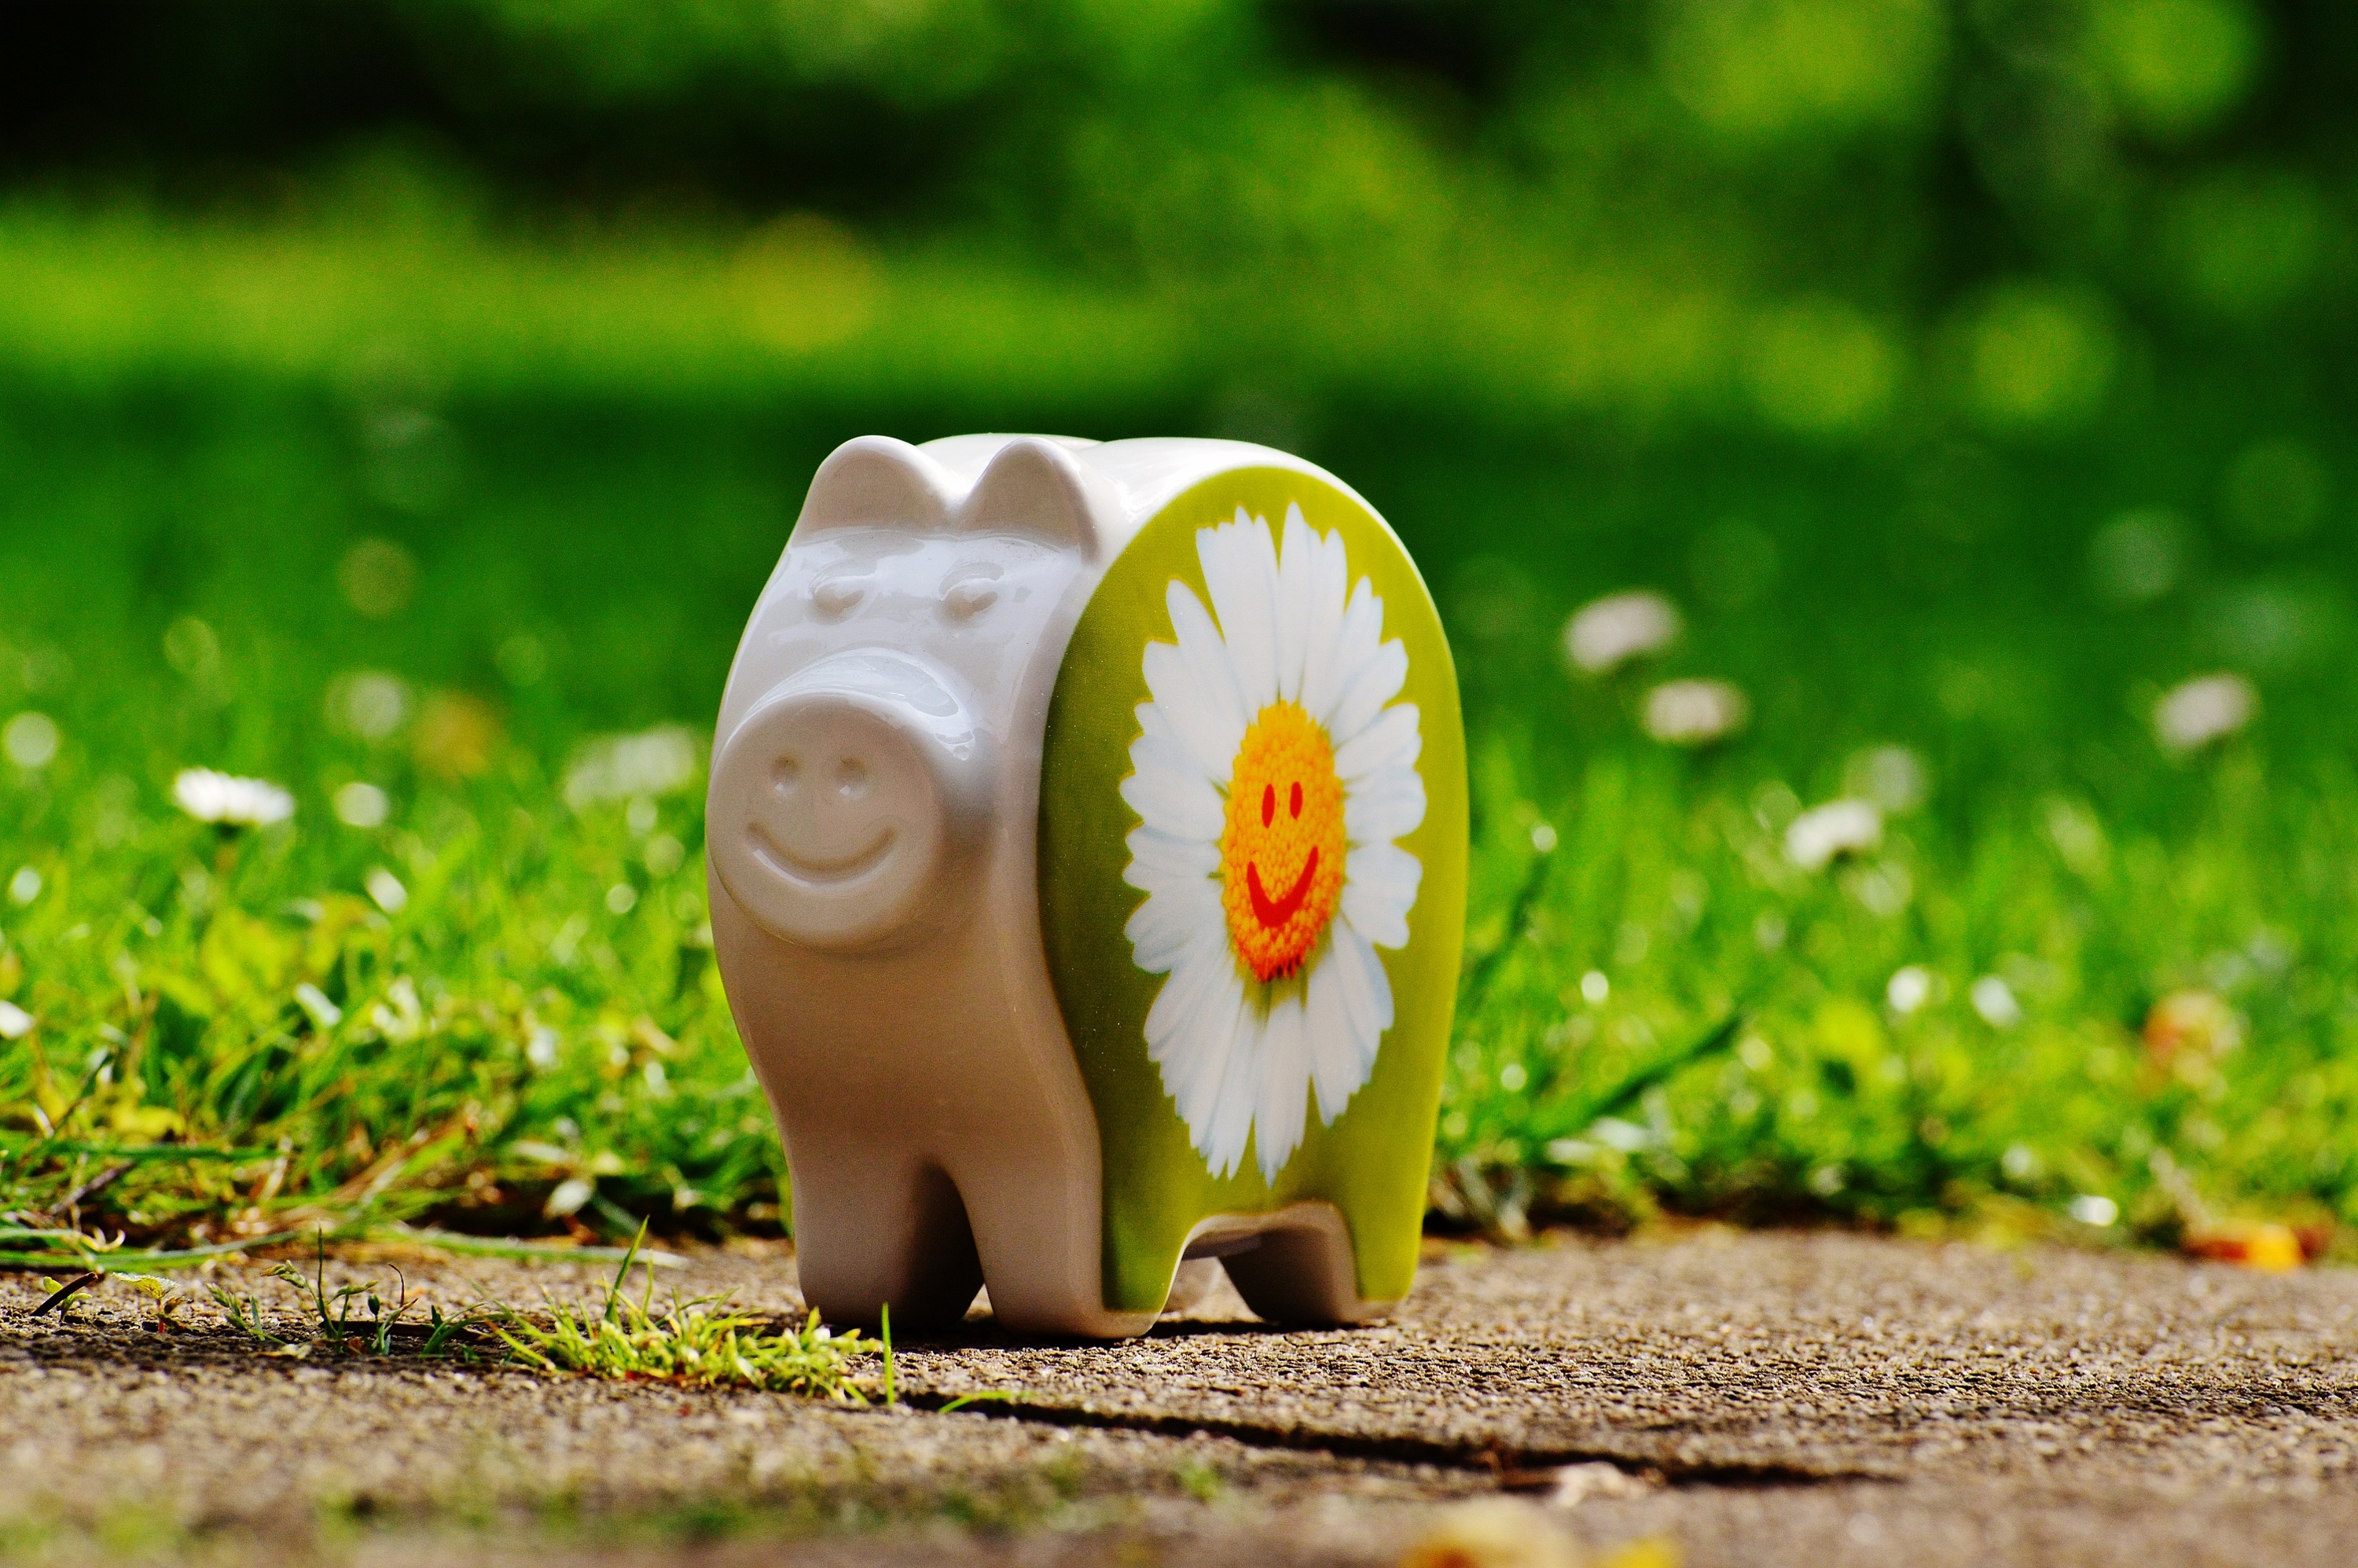
nature, grass, lawn, sunlight, leaf, flower, green, ceramic, yellow, laugh, funny, piggy bank, smiley, good mood, macro photography, emoticon